John I Drugeth

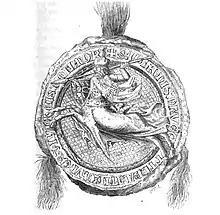
Seal of John Drugeth (1332)

John (I) Drugeth (also Druget, , , , ; "c". 1286 – April or May 1334) was an influential Neapolitan–Hungarian baron, an early member of the powerful Drugeth family. He was a confidant of the Capetian House of Anjou since his childhood. While his younger brother Philip escorted his lord, the young pretender Charles of Anjou to the Kingdom of Hungary, John entered the service of Clementia, Queen consort of France and Navarre.